Carlos Ferro (American actor)

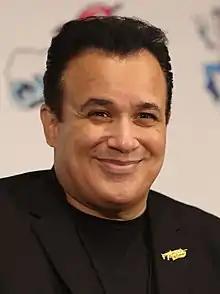
Ferro at GalaxyCon Raleigh in 2021

Ferro's first career in the entertainment industry was as a DJ. Leaving music for a career in theatre and television, his work eventually led to a stint as an artist in residence at Cornell University.